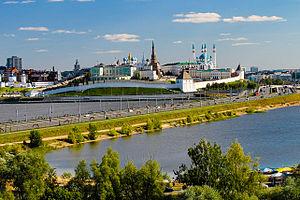
Kazan [kɑzɑ̃] est une ville de l'Ouest de la Russie et la capitale de la république du Tatarstan, une des divisions de la Russie. Sa population s'élevait à 1 251 969 habitants en 2019 ce qui en fait la sixième ville de Russie. Kazan est un grand centre industriel et universitaire ainsi qu'un important nœud de communication. Kazan est située sur le cours moyen de la Volga à environ 700 km à l'est de Moscou. Kazan comme la république dont elle fait partie est pour moitié peuplée de Tatars ce qui lui vaut de bénéficier d'une autonomie politique plus importante que d'autres sujets de la Russie.